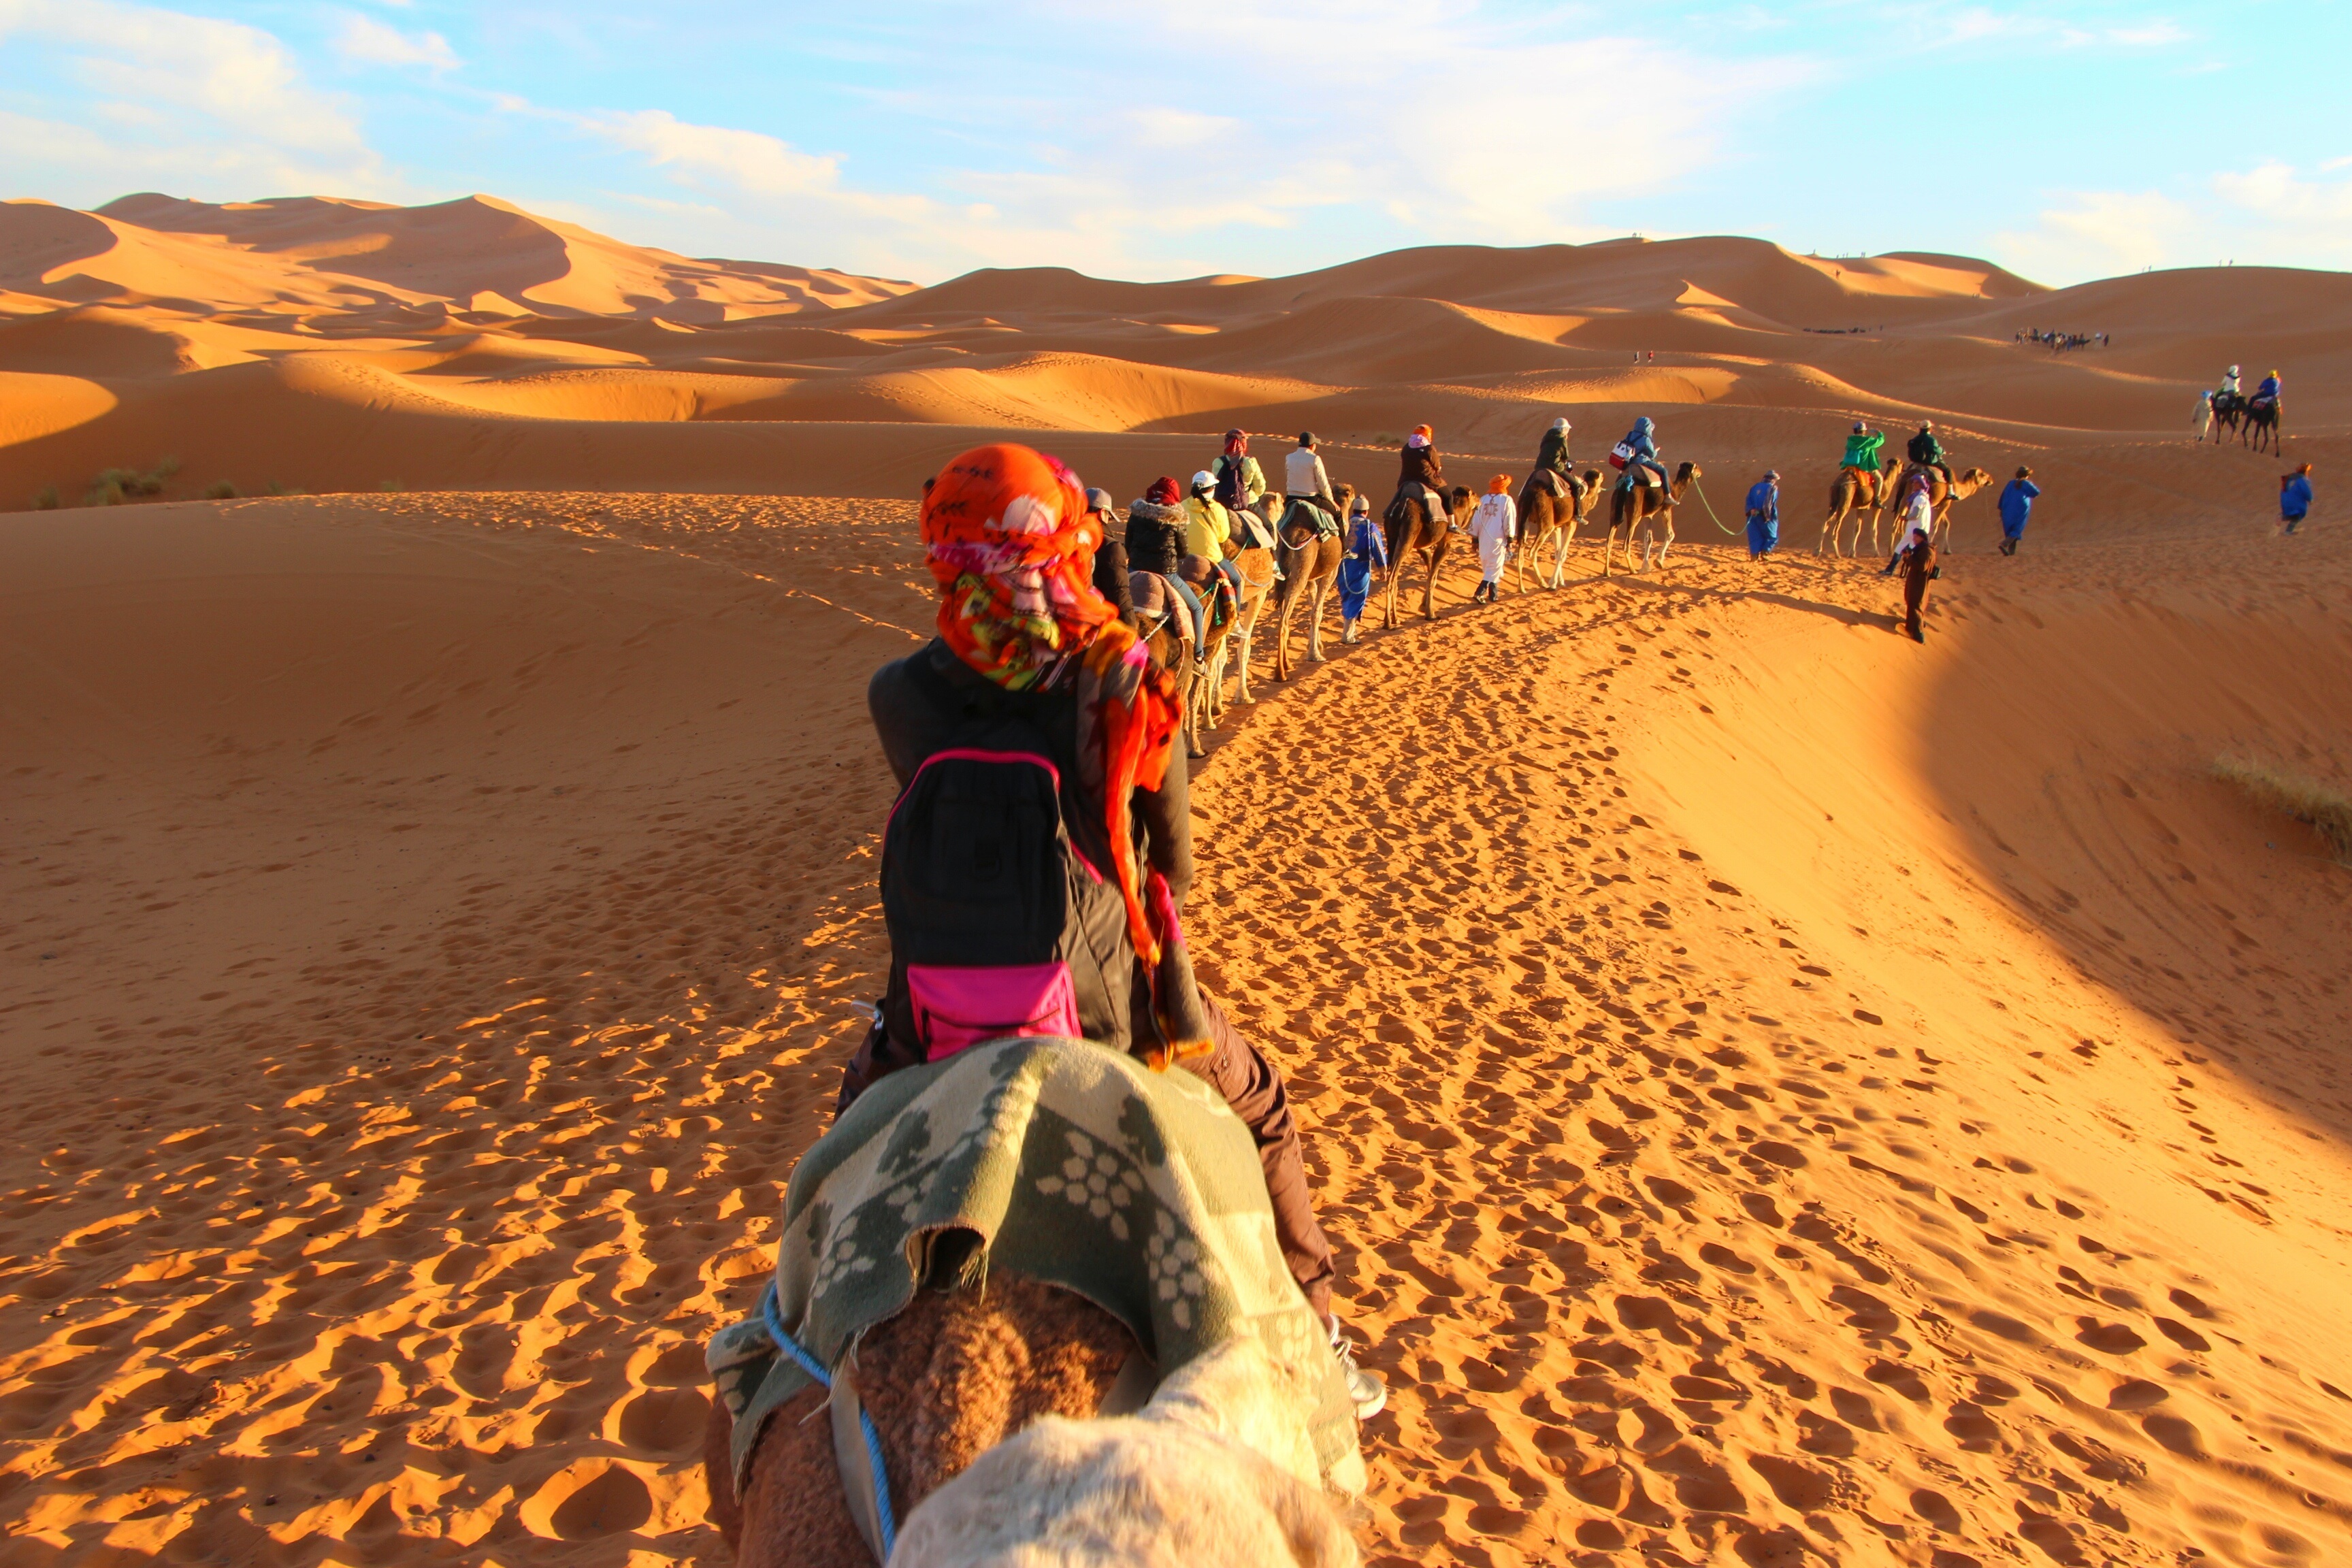
landscape, sand, desert, dune, adventure, africa, endless, together, camels, plateau, morocco, habitat, ecosystem, caravan, bedouin, sahara, wadi, landform, erg, golden sands, berber, keep walking, natural environment, geographical feature, aeolian landform